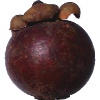
Label: Mangostan 1